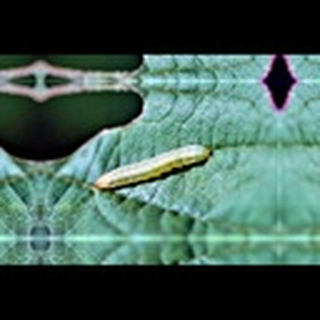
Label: cotton_army_worm